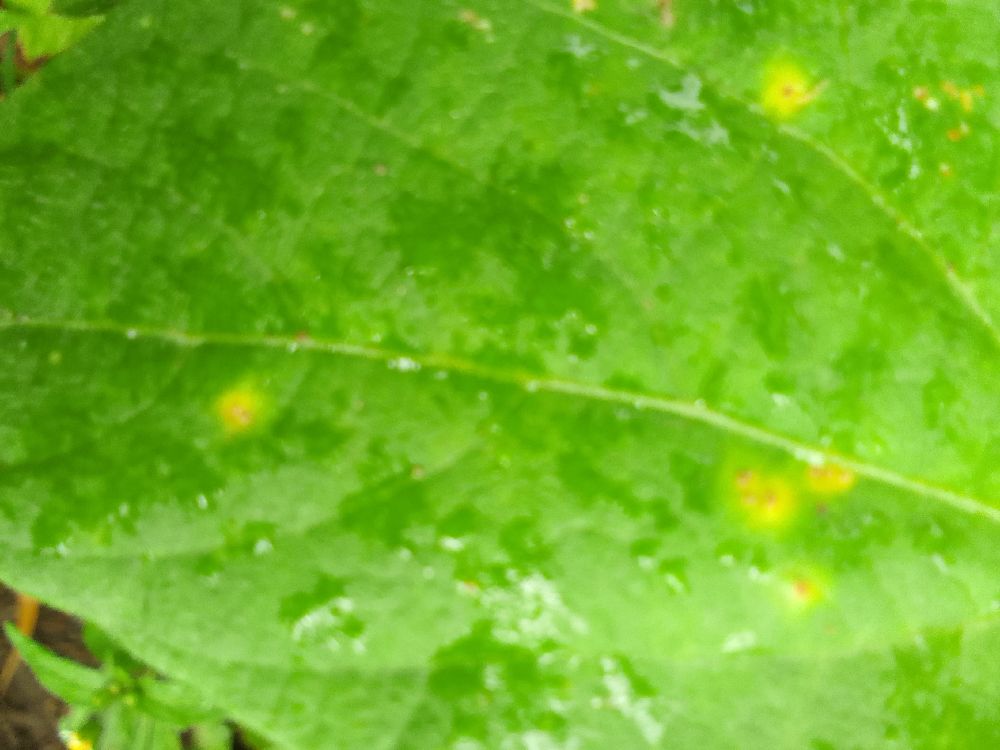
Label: rust